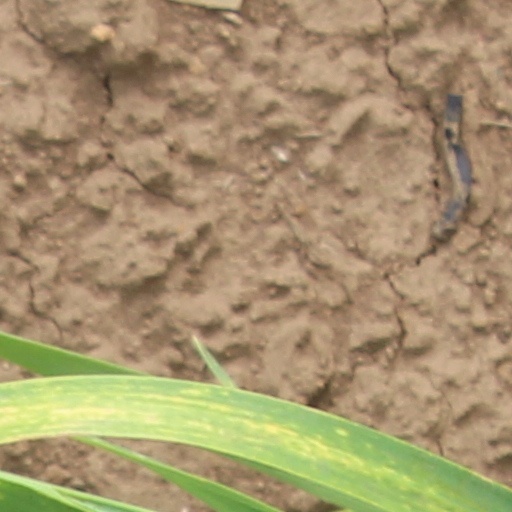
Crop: wheat